Green Line Coach Station

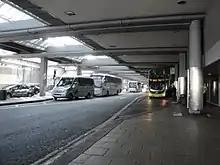
The station in 2012

Green Line Coach Station is a coach station in London, England, situated in Bulleid Way, Victoria.